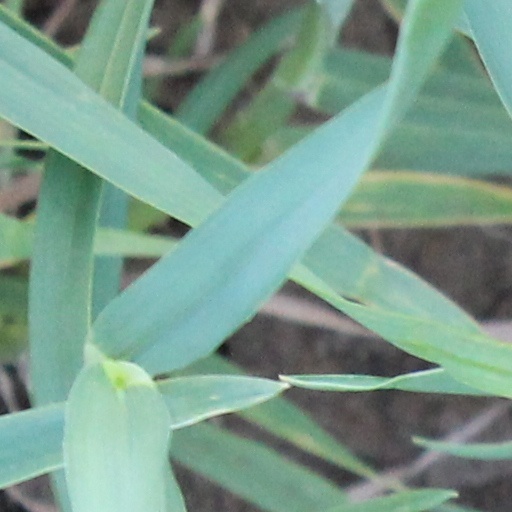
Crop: wheat